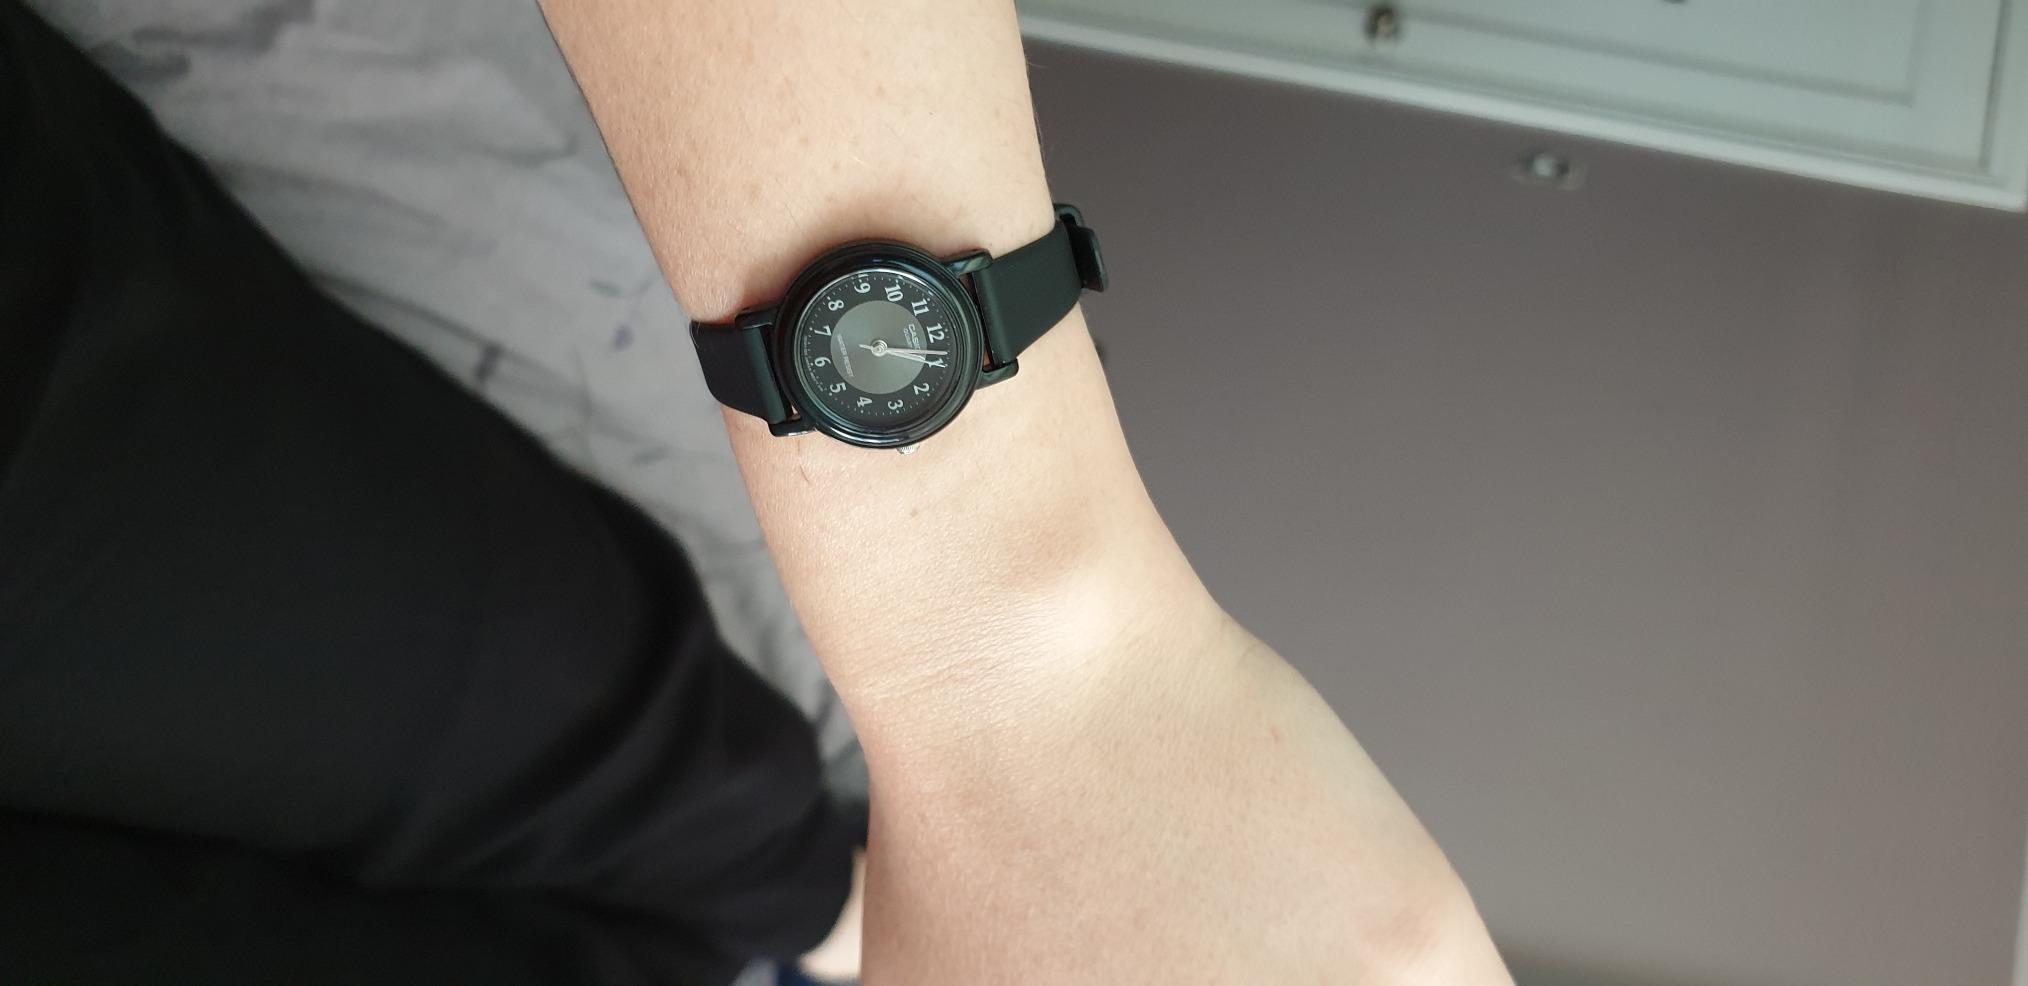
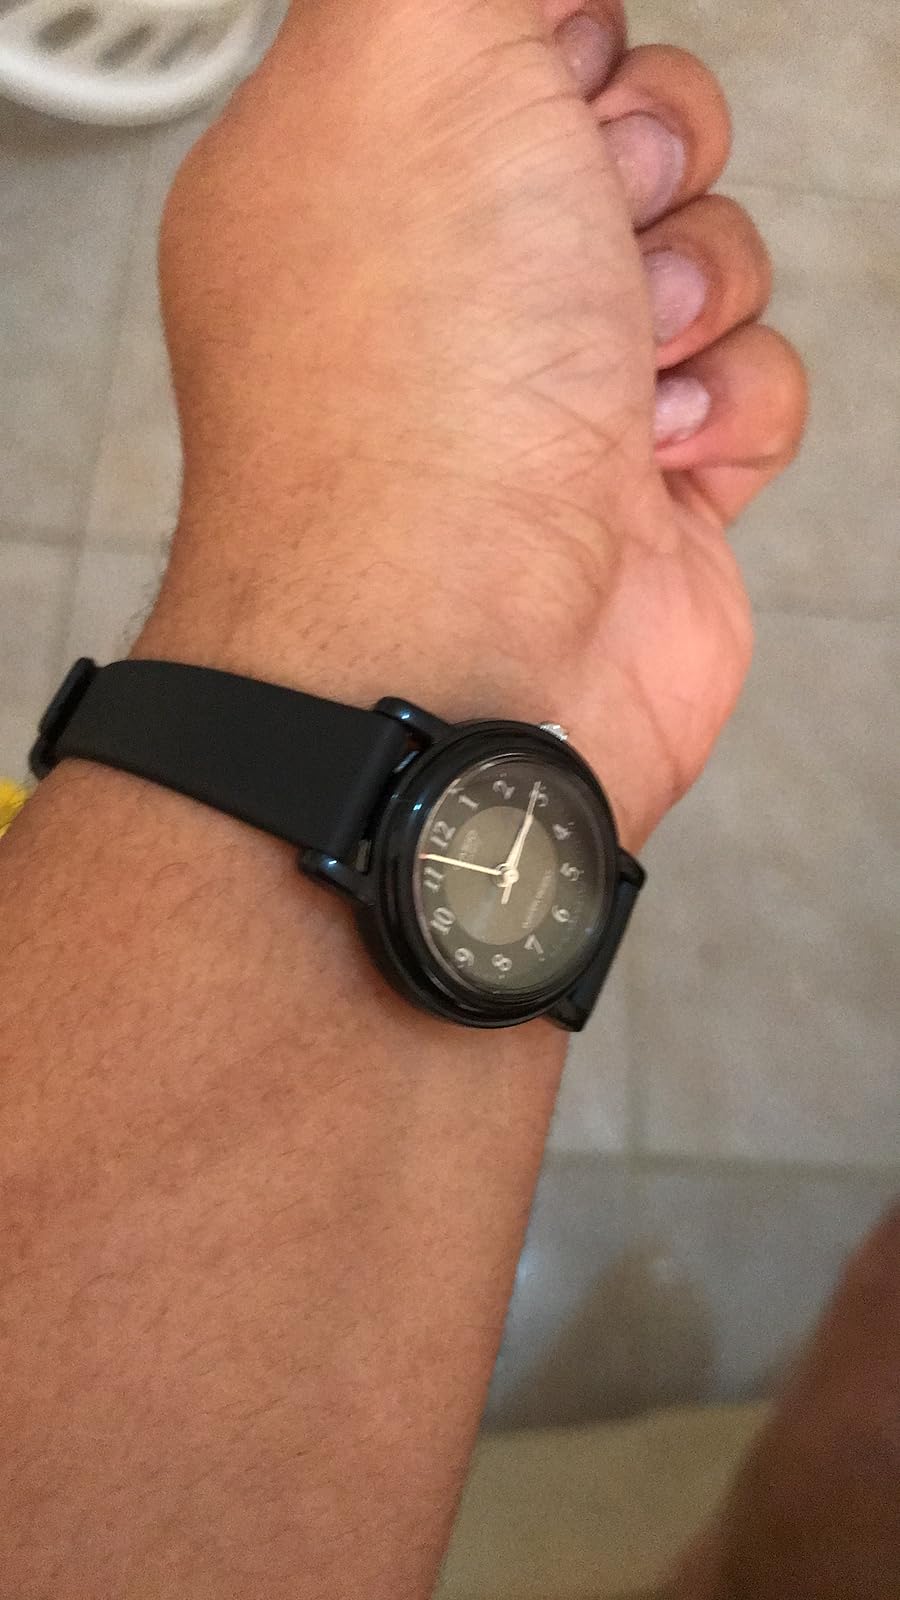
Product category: accessories_watch
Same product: yes